Bélarga

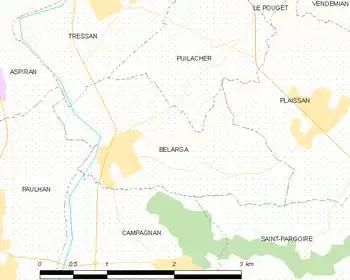
Map

In 2010, the climate of the commune is classified as a frank Mediterranean climate, according to a study based on a dataset covering the 1971-2000 period. In 2020, Météo-France published a typology of climates in mainland France in which the commune is exposed to a Mediterranean climate and is part of the Provence, Languedoc-Roussillon climatic region, characterized by low rainfall in summer, very good sunshine (2,600 h/year), a hot summer , very dry air in summer, dry conditions in all seasons, strong winds (with a frequency of 40 to 50% for winds > 5 m/s), and little fog.